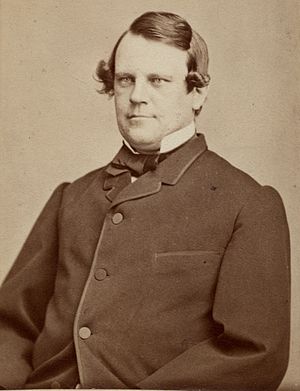
Theodor Rabenius
Olof Mathias Theodor Rabenius var en svensk retslærd og nationaløkonom. Han var søn af Lars Georg Rabenius.